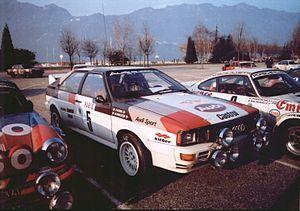
Le sport automobile est un sport populaire en Allemagne.
Michèle Mouton, née le 23 juin 1951 à Grasse, surnommée parfois par ses pairs français et la presse ouest-allemande Le beau volcan noir, est une pilote de rallye française, fille d'horticulteurs provençaux, dont la vocation première était de devenir éducatrice spécialisée pour adolescents en difficulté.